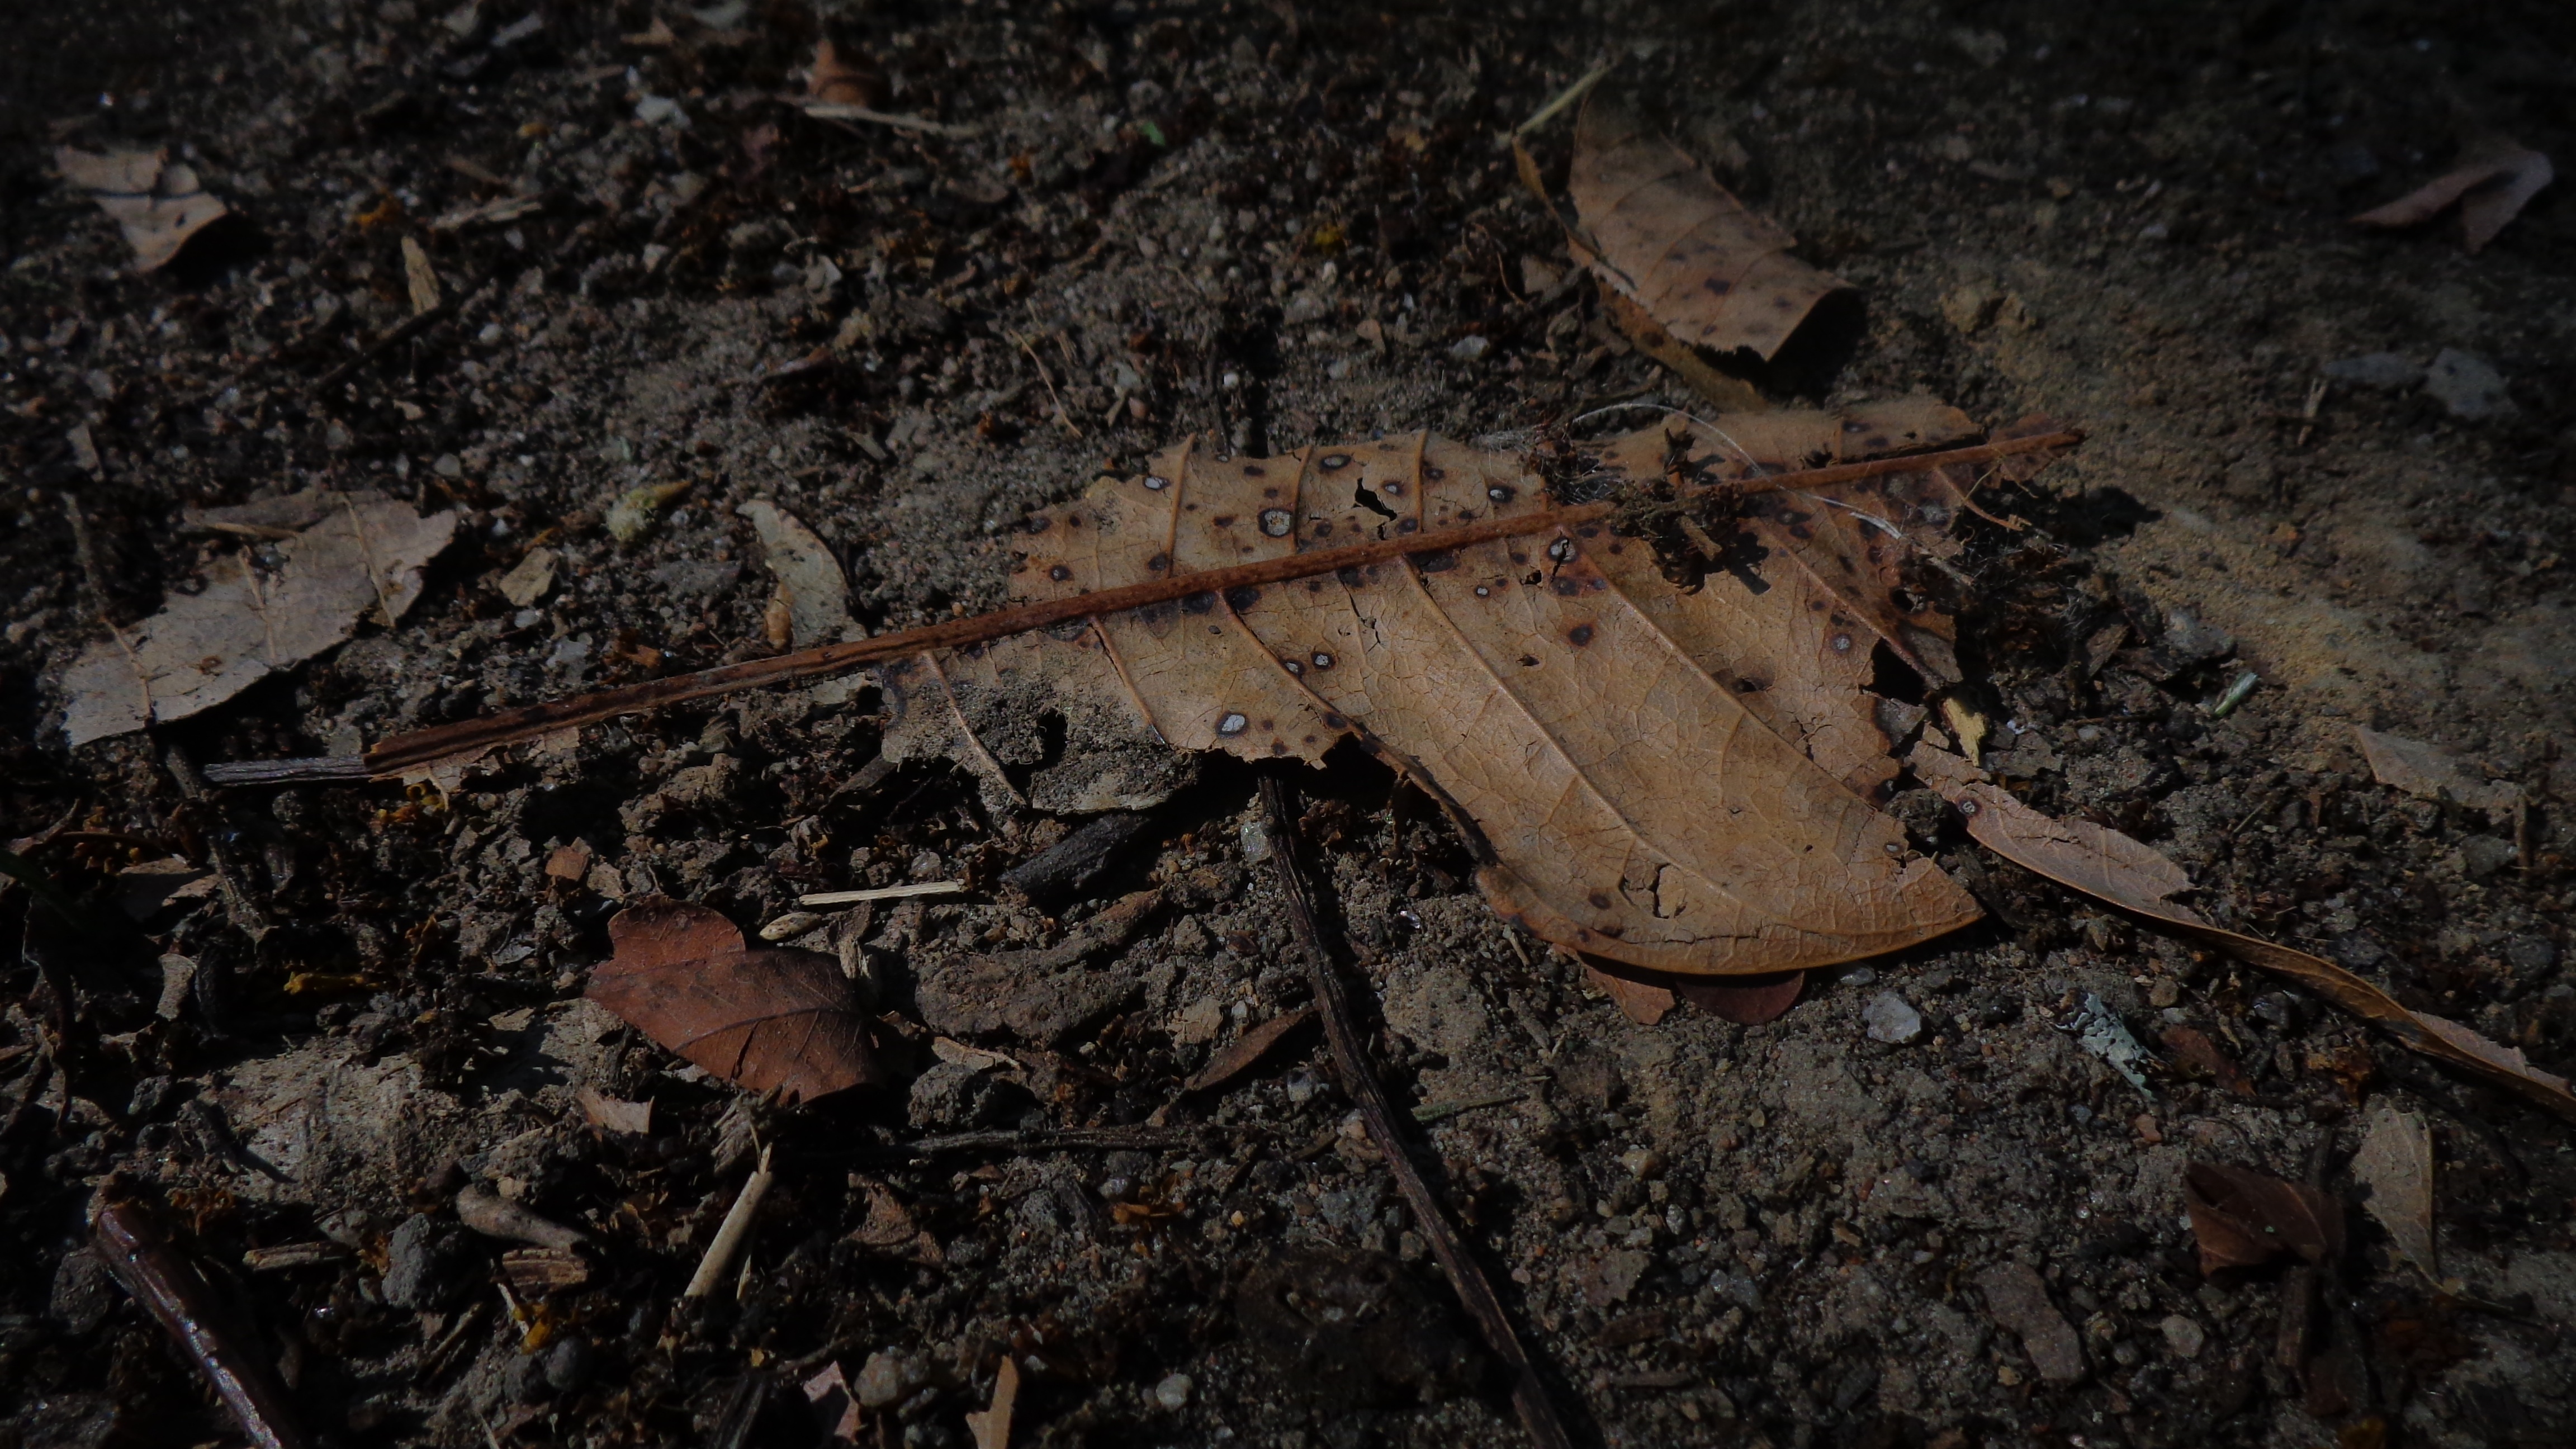
wood, leaf, wildlife, insect, soil, moth, fauna, invertebrate